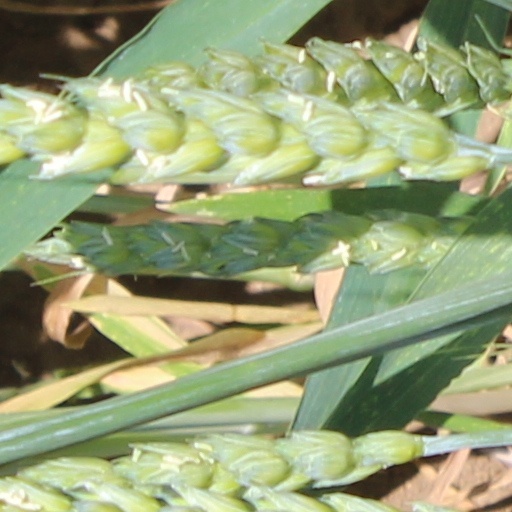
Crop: wheat